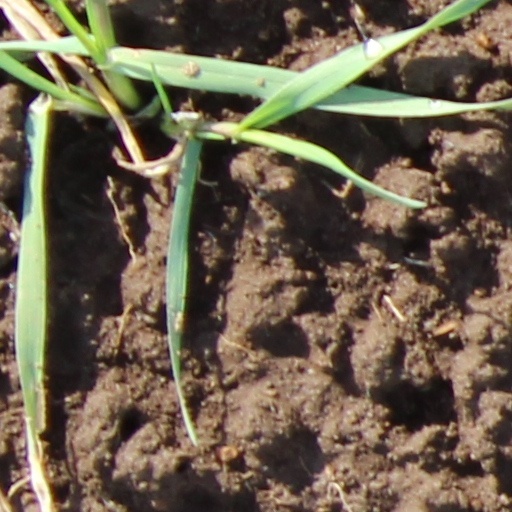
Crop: wheat